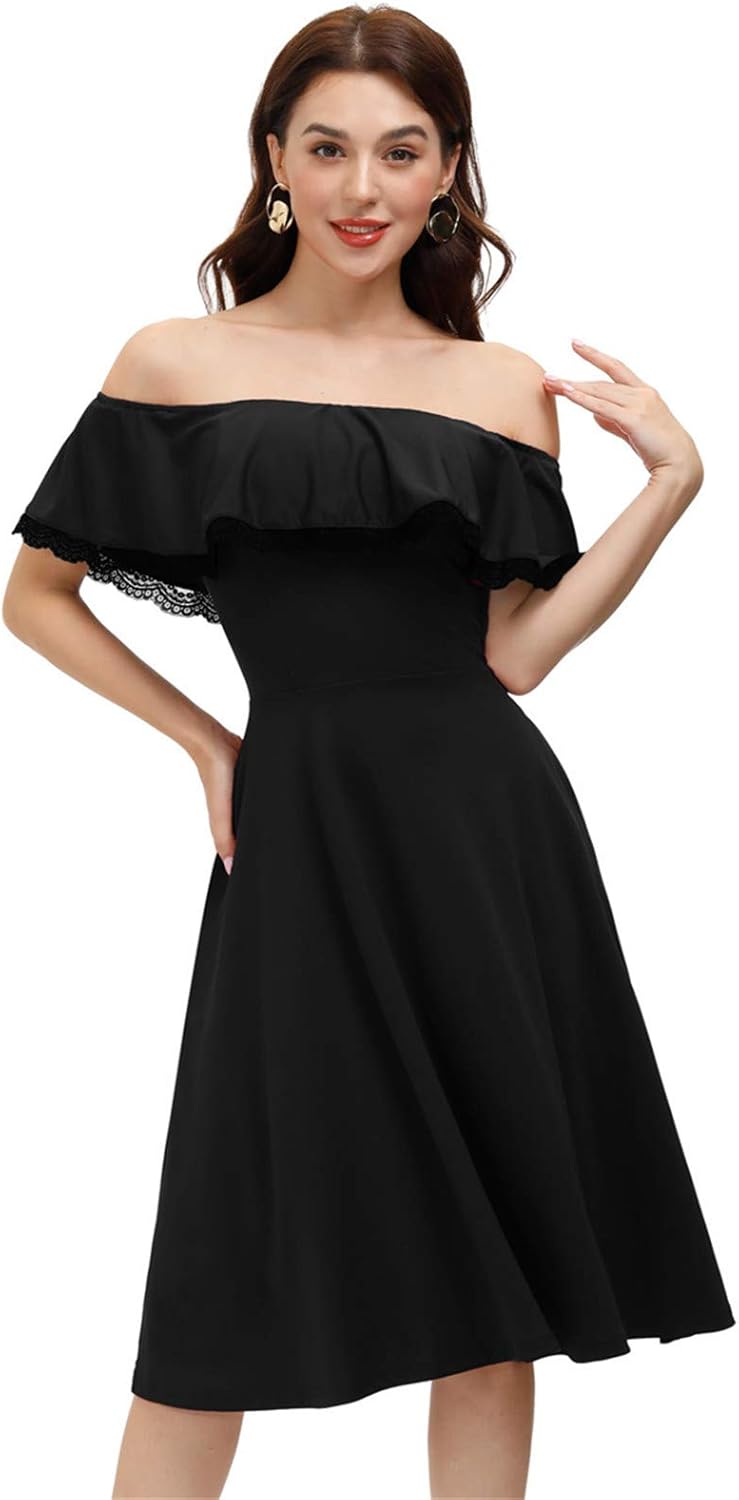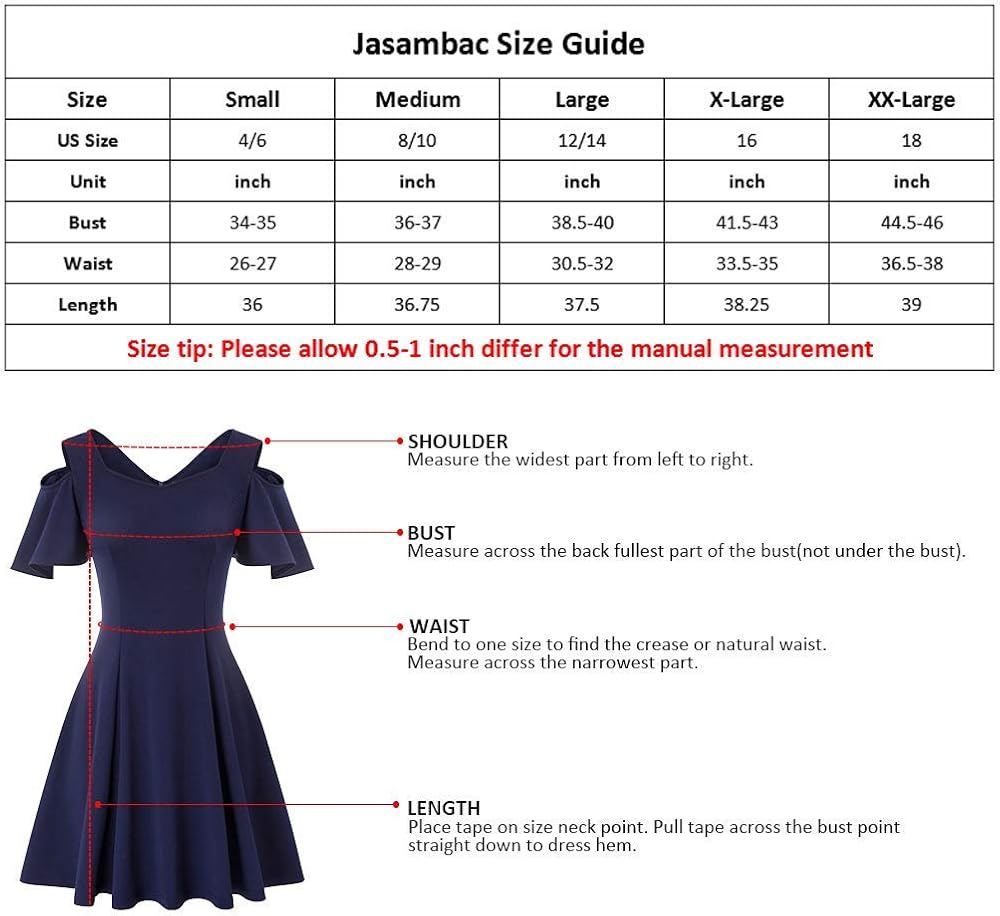
JASAMBAC Cold Shoulder Slim Waist Cocktail Dress for Women Club Dress Size 2XL Color Black
Category: AMAZON FASHION
DESCRIPTION： Jasambac Off Shoulder A-Line Skater Cocktail Party Casual Dress for Women Jasambac fit and flare dress for women, made of soft and stretch fabric, comfy to wear. Modest and gorgeous ruffle flares out beautifully, showing off your beautiful neck, highlight your collarbone, setting up a perfect ‘stage’ for the jewelry necklace, to stand out. A perfect skater dress for party, cocktail, dance, dating, picnic, daily wear, work wear, wear to work, etc. FEATURE: A-line Off the shoulder Pleated Plain color Fit and flare Lace trim Side pockets Knee length / Below the knee SPECIFICATION: Pattern: Plain Size: S / M / L / XL / 2XL Style: Modest yet sexy Color: Black, wine red, royal blue, white Closure Type: Pull on Seasons: Spring, summer, fall Garment Care: Hand-wash/Machine wash cold, Hang Dry, Do not bleach SIZE CHART: (Inches) S(US4-6)-BUST:34-35” WAIST:26-27” HIP:36.5-37.5” M(US8-10)-BUST:36-37” WAIST:28-29” HIP:38.5-39.5” L(US12-14)-BUST:38.5-40” WAIST:30.5-32” HIP:41-42.5” XL(US16-18)-BUST:41.5-43” WAIST:33.5-35” HIP:44-45.5” XXL(US20-22）-BUST:44.5-46” WAIST:36.5-38” HIP:47-48.5” WARM TIPS: 1.Colors may appear slightly different via website due to computer picture resolution and monitor settings. 2.Please refer to our size chart in our pics before your purchase. 3.If you have any problem or question about our wedding guest dress, please feel free to contact us.Jasambac customer service team will reply you within 24 hours.
Features: 95% Polyester, 5% Spandex | Pull On closure | Hand Wash Only | ✧FEATURES✧Off the shoulder, ruffle elastic neck with lace, fit and flare, sleeveless, pleated, solid. | ✧OFF SHOULDER✧Off shoulder style makes this skater dress classic yet sexy, highlights your collarbone, setting up a perfect ‘stage’ for the jewelry necklace, to stand out. | ✧FIT & FEMININE✧Off shoulder style elastic neckline make it fit different body shapes. Lace trim ruffle flaries out gorgeously. | ✧SOFT & COMFY✧Made of soft and stretch material, Jasambac off shoulder dress is very comfortable to wear. | ✧OCCASIONS✧This A-line dress is perfect for party, casual, cocktail, homecoming, wedding, prom, wear to work, etc.